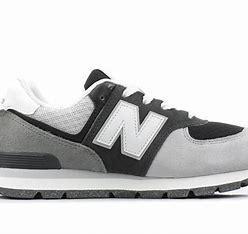
Brand: New
Model: Balance GC574